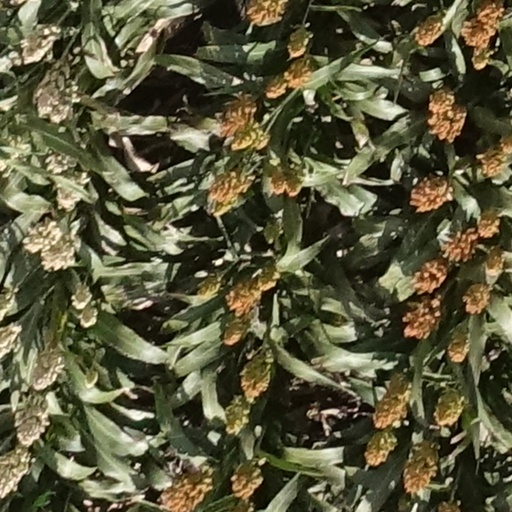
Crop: sorghum